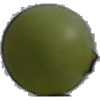
Label: Grape White 4